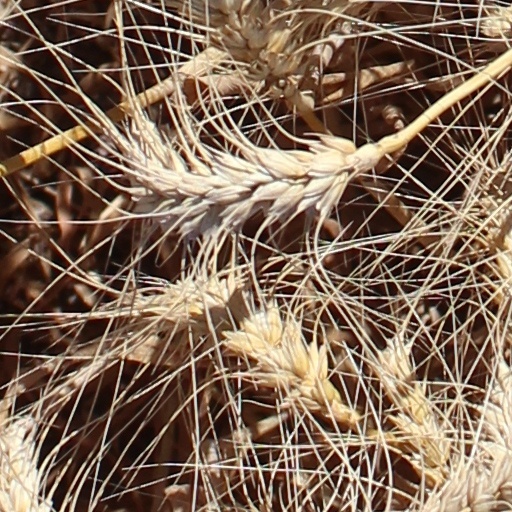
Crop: wheat